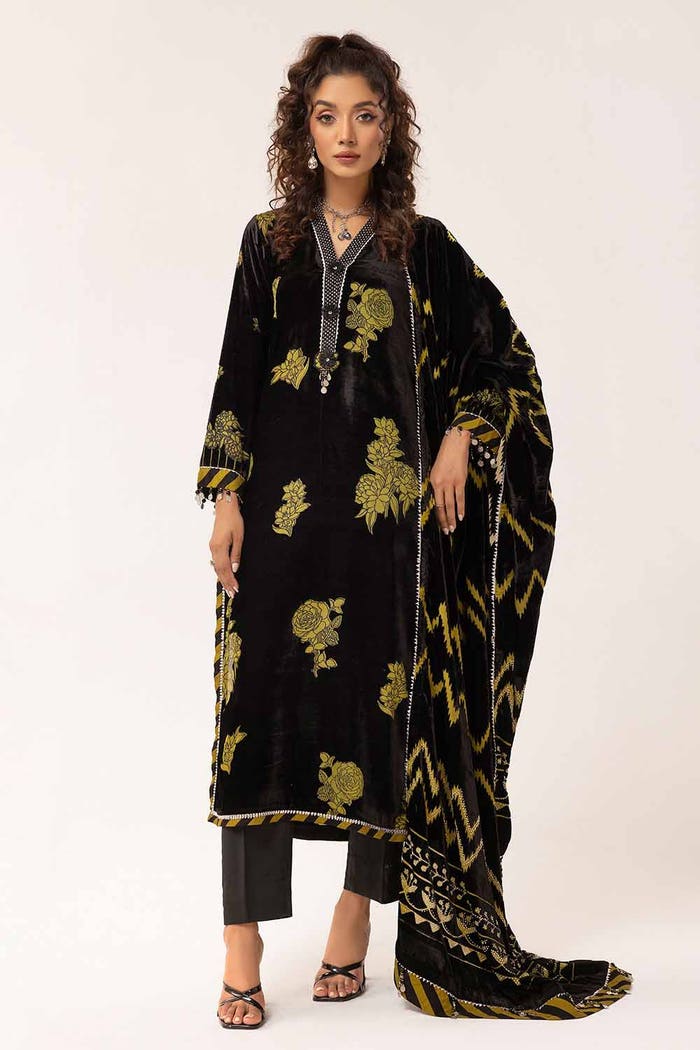
black gold embroidered velvet suit